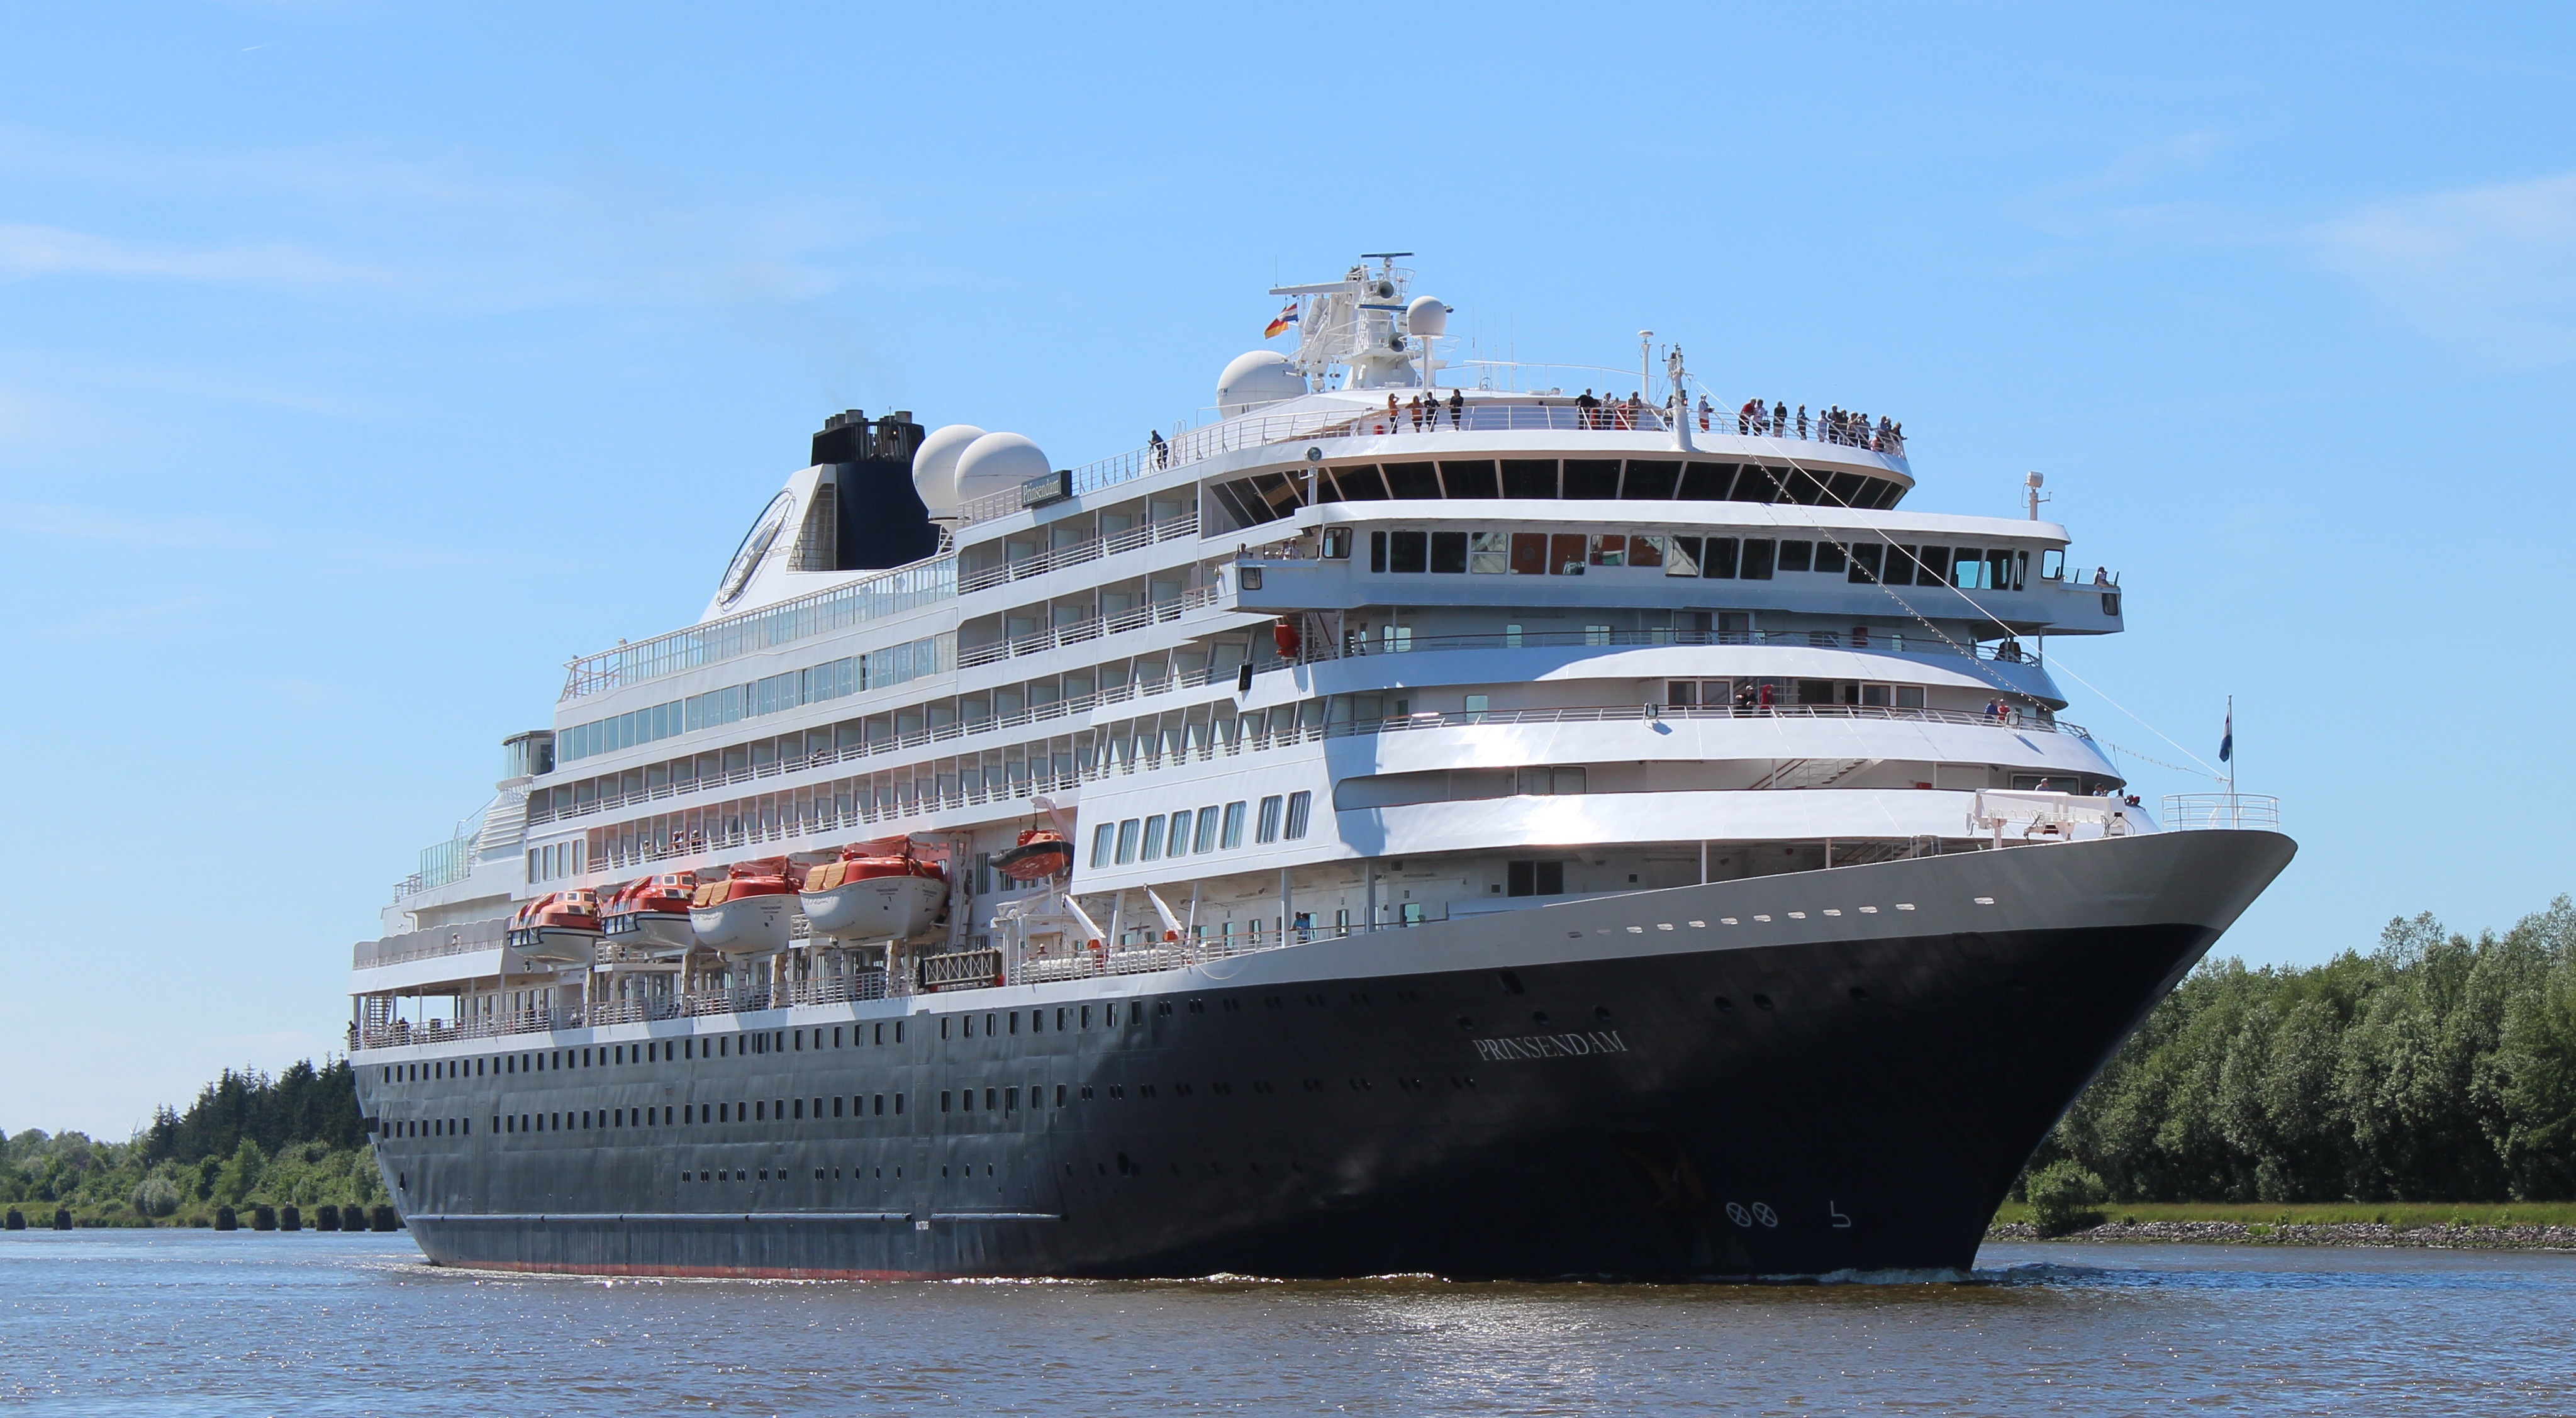
sea, ship, vehicle, cruise, ships, shipping, watercraft, cruise ship, motor ship, passenger ship, holiday cruise, ocean liner, crusaders, prinsendam